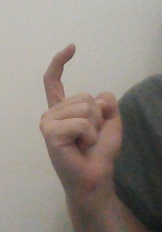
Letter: ra